RAF Coastal Command during World War II

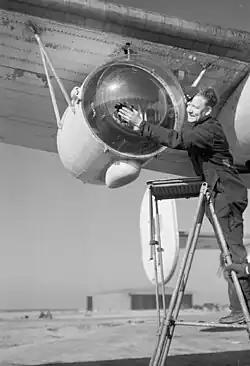
Leigh light used for spotting U-boats on the surface at night, fitted to a Liberator, 26 February 1944.

While the British proclaimed the Battle of the Atlantic open on 6 March 1941, attempts by the German "Kriegsmarine" to disrupt British trade routes had begun before the start of the war. The "Graf Spee" had slipped into the Atlantic in August 1939, and had caused significant damage in the south Atlantic, before being eliminated as a threat in Montevideo harbour, in the aftermath of the Battle of the River Plate. Other operations were mounted by "Admiral Scheer" and "Admiral Hipper" into British waters in 1940 with various success. Although Coastal Command was tasked with shadowing German surface fleets, Coastal Command had not contributed to any effective engagements fought with German commerce raiders until 1941.